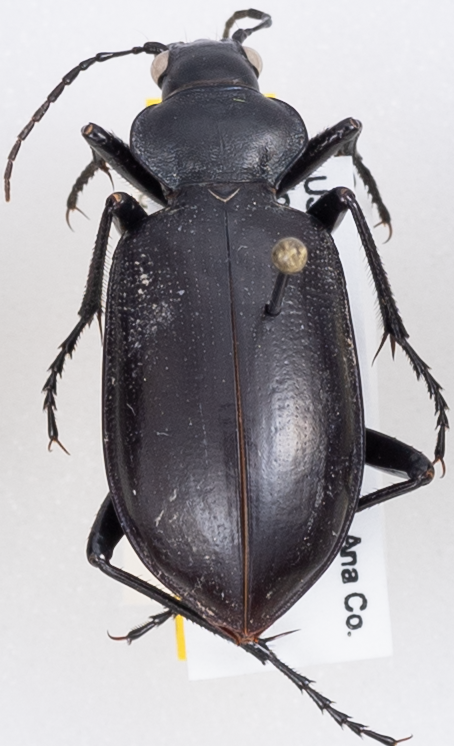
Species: Calosoma peregrinator
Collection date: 2021-08-17
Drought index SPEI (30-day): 0.06
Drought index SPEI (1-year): -0.77
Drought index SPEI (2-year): -0.024